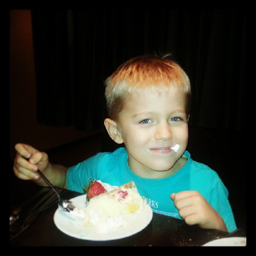
A boy sitting at a table eating food with food on his face.
A child smiles while messily eating a dessert.
A BOY IS EATING CAKE AND HE IS LAUGHING
A boy in green shirt eating a white dessert.
A boy eating cake and ice cream with fruit.